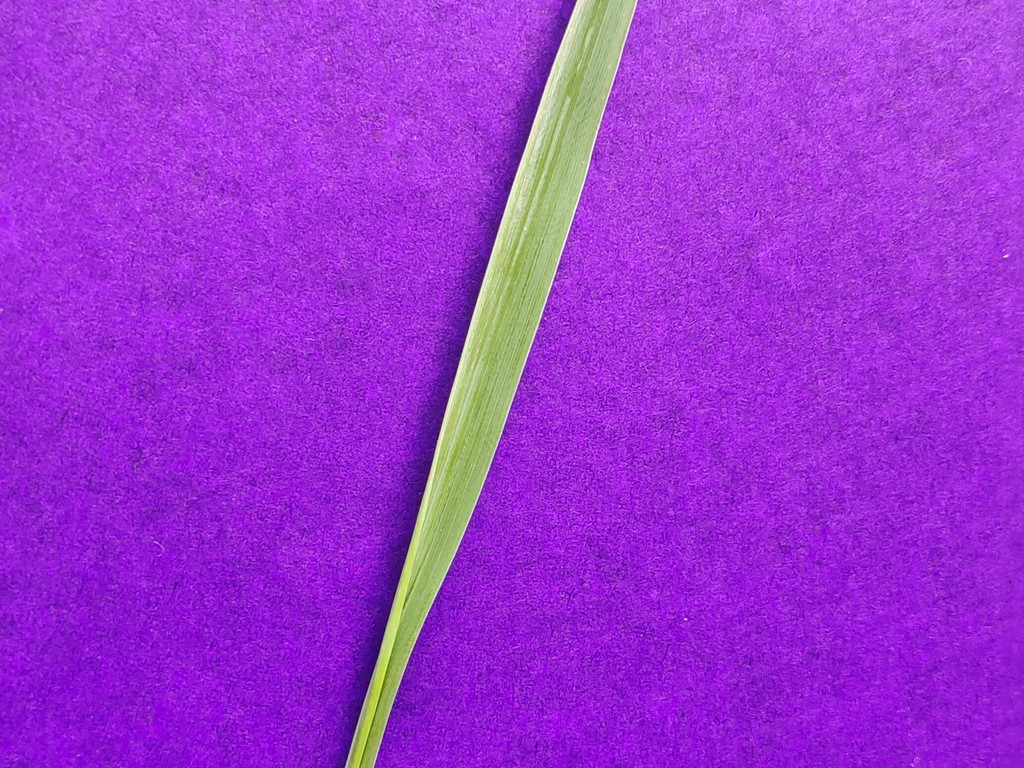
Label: Healthy